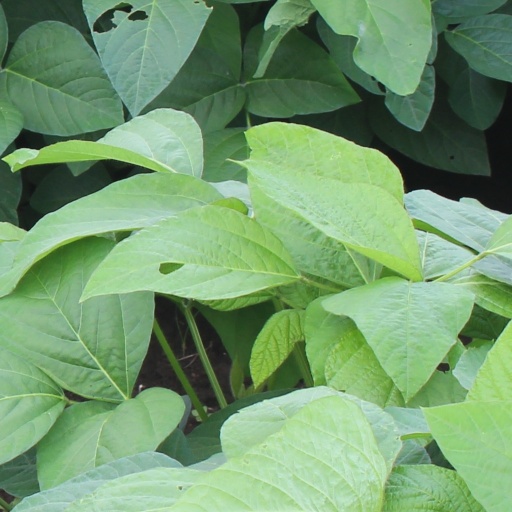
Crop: soybean